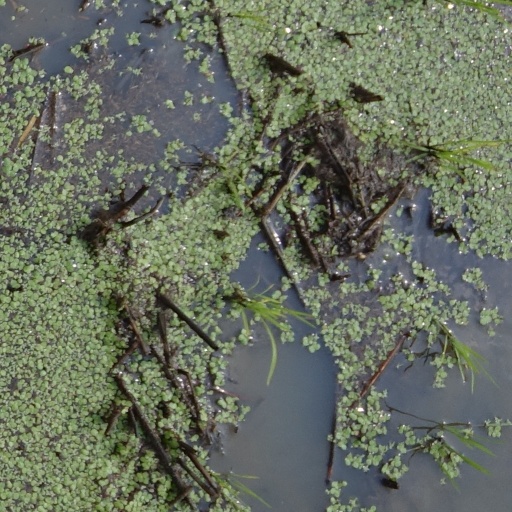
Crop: rice